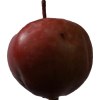
Label: Apple 18